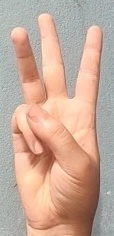
ASL sign: W